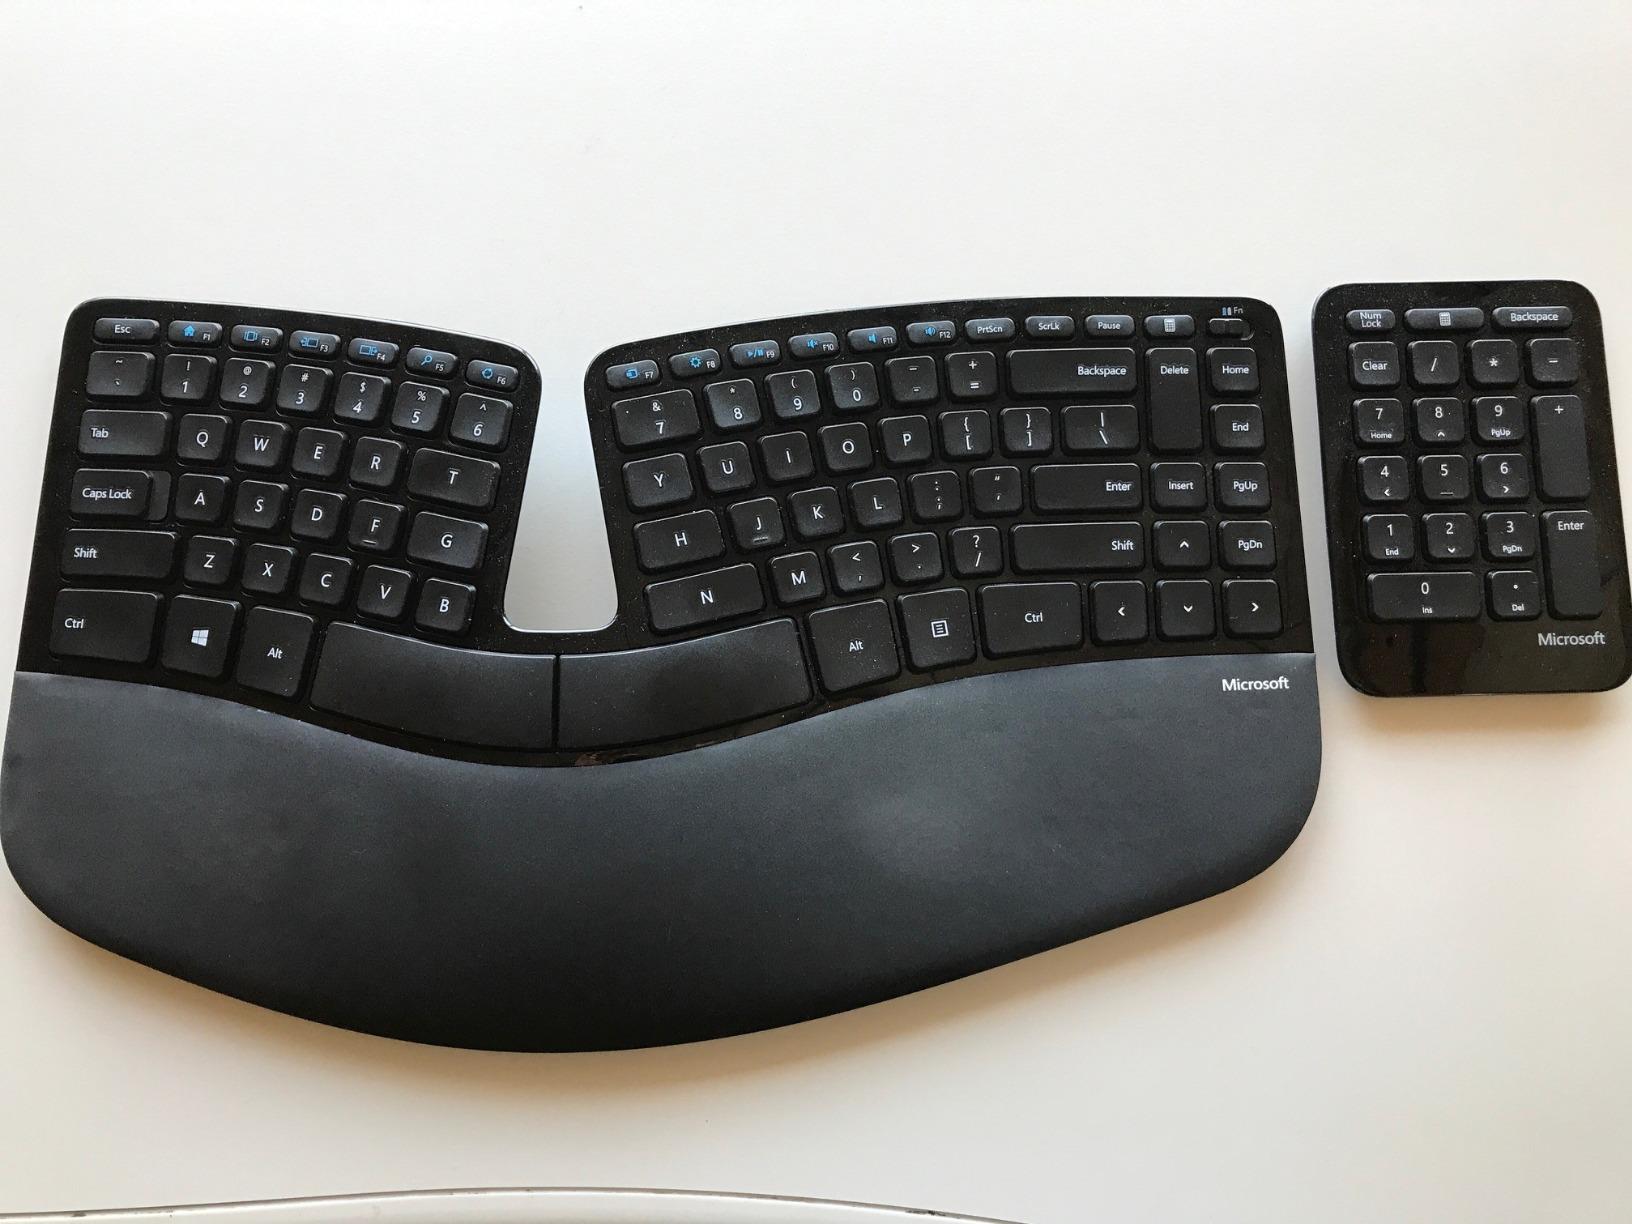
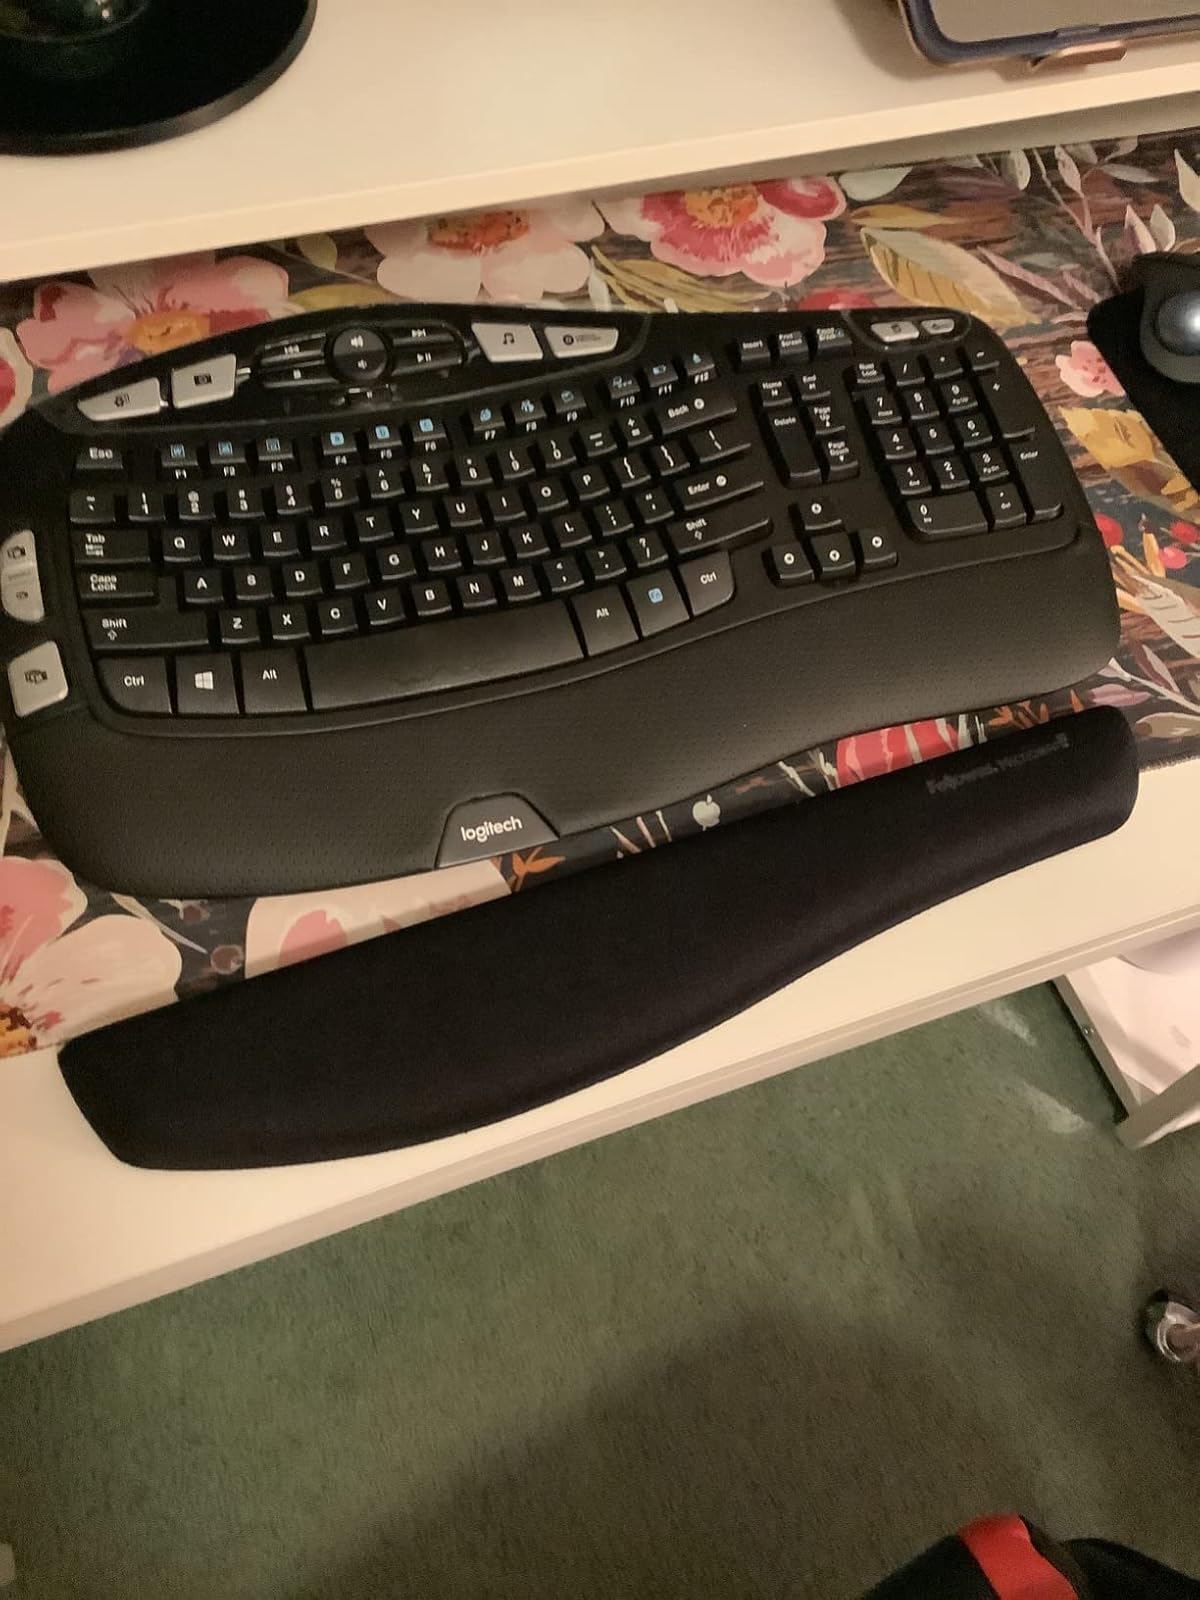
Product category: keyboard
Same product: no